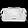
Label: Bag